Smoking Gunns

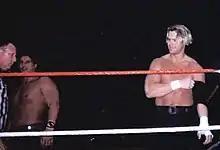
The Smoking Gunns at a World Wrestling Federation event in 1996

The Smoking Gunns were a professional wrestling tag team of kayfabe brothers Billy Gunn (Monty Sopp) and Bart Gunn (Mike Polchlopek). They portrayed cowboys in the World Wrestling Federation (WWF) from 1993 to 1996, where they held the WWF Tag Team Championship three times.